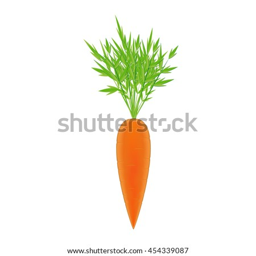
carrots with leaves on a white background .